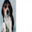
Label: dog